Branch, Newfoundland and Labrador

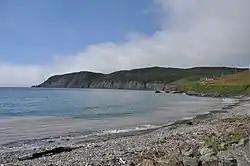
Branch Cove Fossiliferous Rocks

It is located on St. Mary's Bay and can be accessed via Route 100 or Route 92. Nearby communities include Point Lance and St. Bride's, Newfoundland and Labrador.